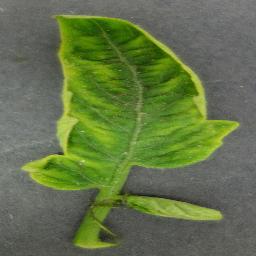
Label: Tomato___Tomato_Yellow_Leaf_Curl_Virus